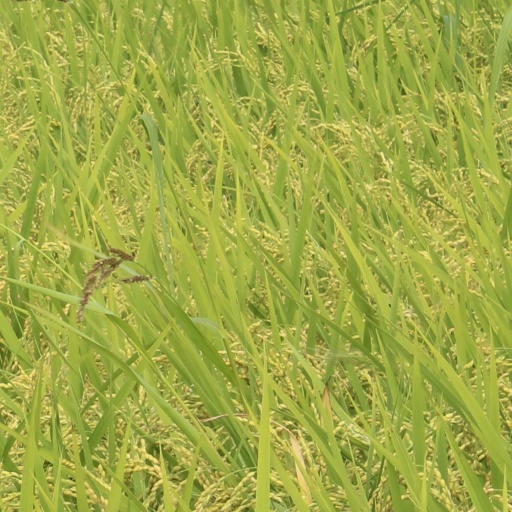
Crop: rice